Manuscript

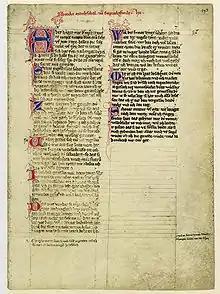
Manuscript, Codex Manesse. Most manuscripts were ruled with horizontal lines that served as the baselines on which the text was entered.

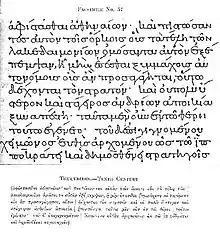
10th-century minuscule manuscript of Thucydides's History of the Peloponnesian War

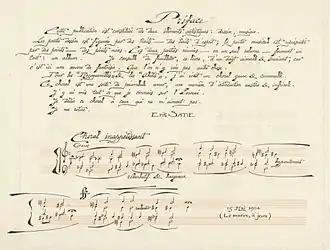
First page of Satie's "Sports et divertissements" (published as a facsimile in 1923)

The word "manuscript" derives from the (from , hand and from , to write), and is first recorded in English in 1597. An earlier term in English that shares the meaning of a handwritten document is "hand-writ" (or "handwrit"), which is first attested around 1175 and is now rarely used. The study of the writing (the "hand") in surviving manuscripts is termed palaeography (or paleography). The traditional abbreviations are MS for manuscript and MSS for manuscripts, while the forms MS., ms or ms. for singular, and MSS., mss or mss. for plural (with or without the full stop, all uppercase or all lowercase) are also accepted. The second "s" is not simply the plural; by an old convention, a doubling of the last letter of the abbreviation expresses the plural, just as "pp." means "pages".